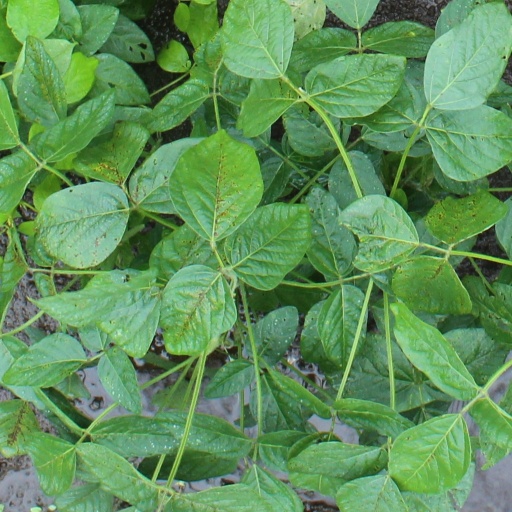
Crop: soybean